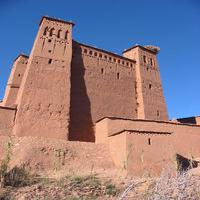
Weather: sun or clear